Stordalen Havn

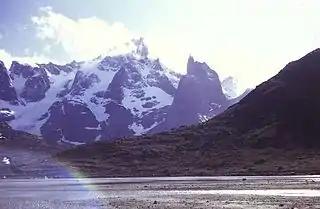
Stordalens Havn with Agdlerussakasit on the skyline

It can be accessed by chartered boat, or by very experienced kayakers, or overland on foot from Tasiussaq. It attracts climbers, kayakers, and trekkers.